Heinrich Wolf (entomologist)

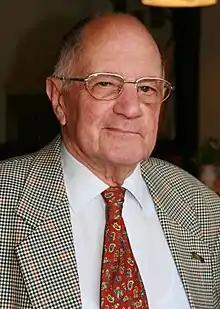

Heinrich Wolf (26 April 1924 – 18 May 2020) was a German entomologist who specialised in Hymenoptera. His collection is conserved in the Castle Museum in Linz ("Landesmuseum Linz").